FAM83H

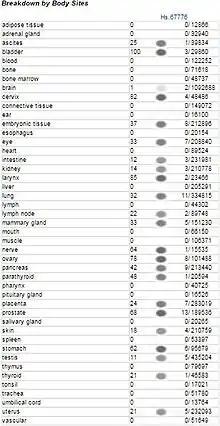
Tissue where FAM83H has been found, as well as concentration

Below is a table of orthologs to the human FAM83H protein. The table include closely, intermediately and distantly related orthologs.